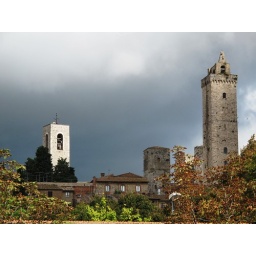
Tuscan trips: Sam Gimignano. storm clouds over the towers